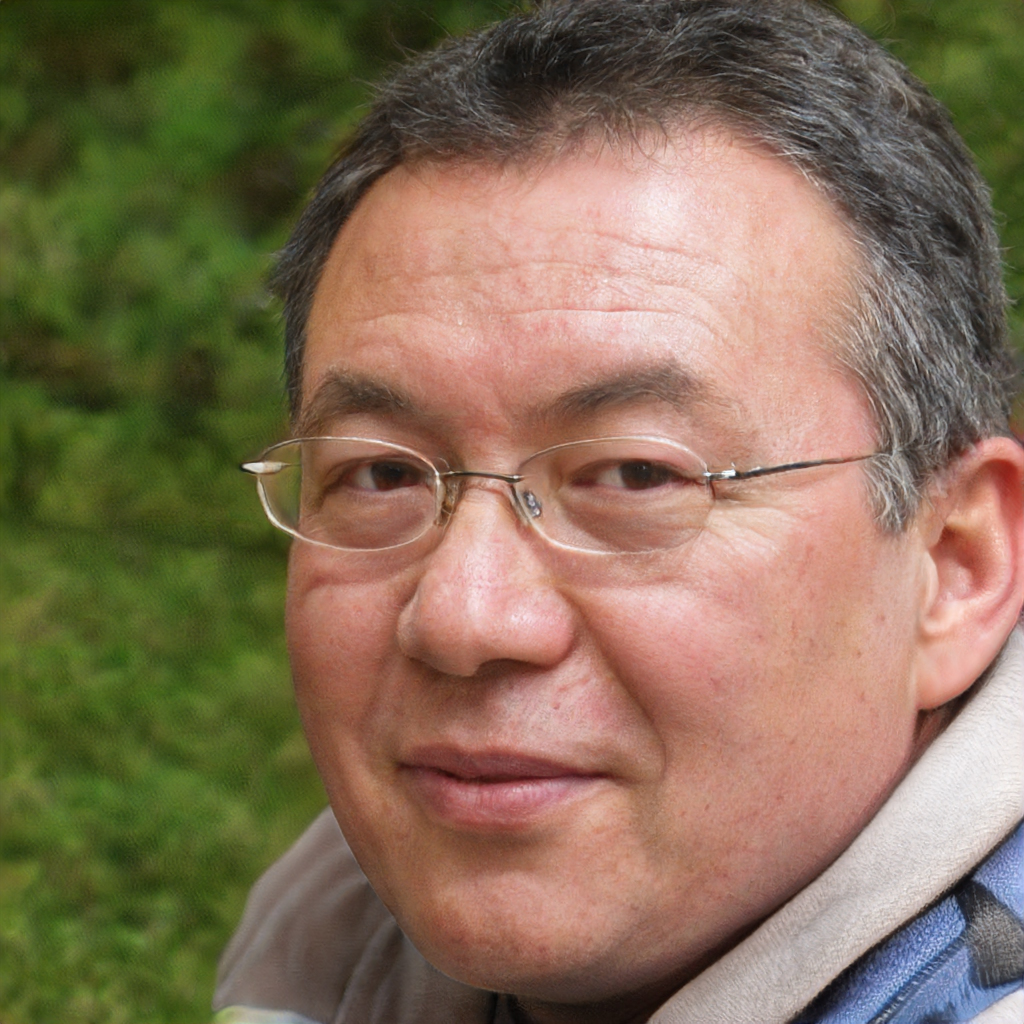
Gender: Male